Surbhi Chandna

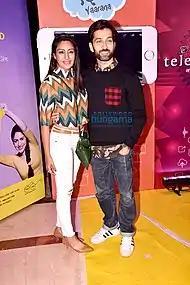
Chandna with Nakuul Mehta at an event in 2017

From 2016 to 2018, Chandna played Anika Trivedi Singh Oberoi in "Ishqbaaaz" opposite Nakuul Mehta. The show proved to be a major success for her and earned her recognition. For playing Anika, she won numerous accolades including ITA Award for Best Actress - Popular and her pairing with Mehta won them Gold Best Onscreen Jodi award. In 2017, she played Anika in Indian television's first spin-off series, "Dil Boley Oberoi" opposite Nakuul Mehta.